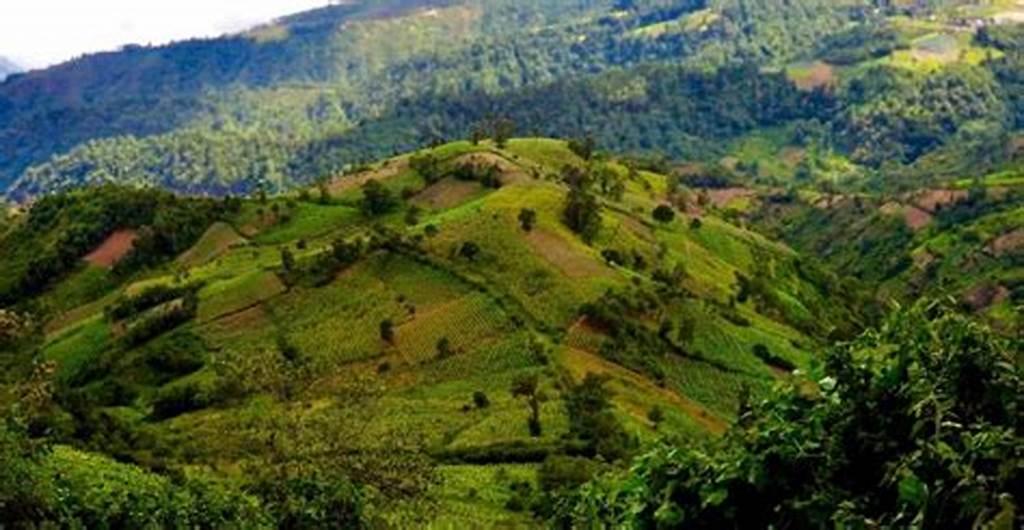
Mandhari nzuri ya kuvutia eneo ambalo limeundwa kwa milima mikubwa inayozunguka eneo hilo lililozungukwa kwa miti midogomidogo, nyasi zenye kijani kibichi pamoja na kufunikwa na mawingu mepesi.